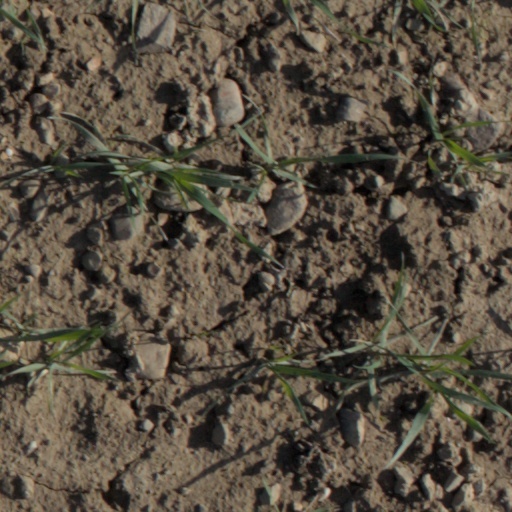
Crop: wheat